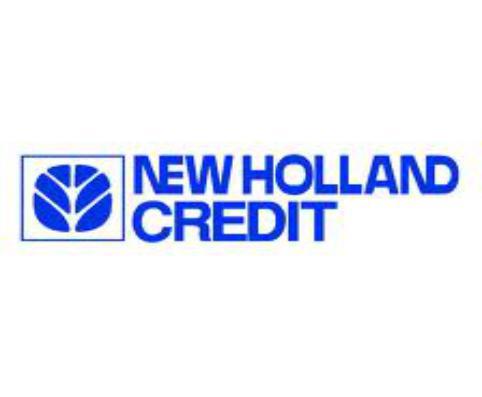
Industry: Others